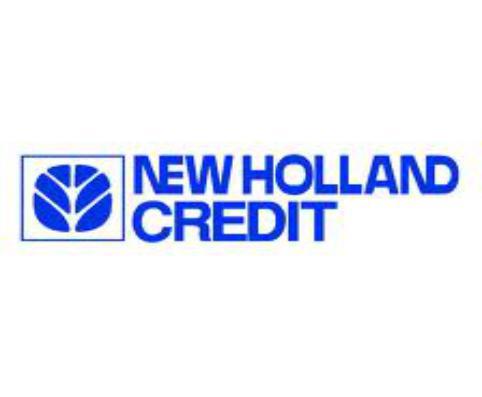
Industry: Others